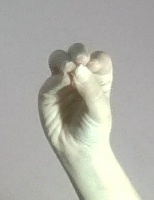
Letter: ha